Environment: lab
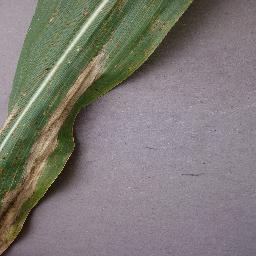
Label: northern_corn_leaf_blight